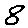
Label: 8